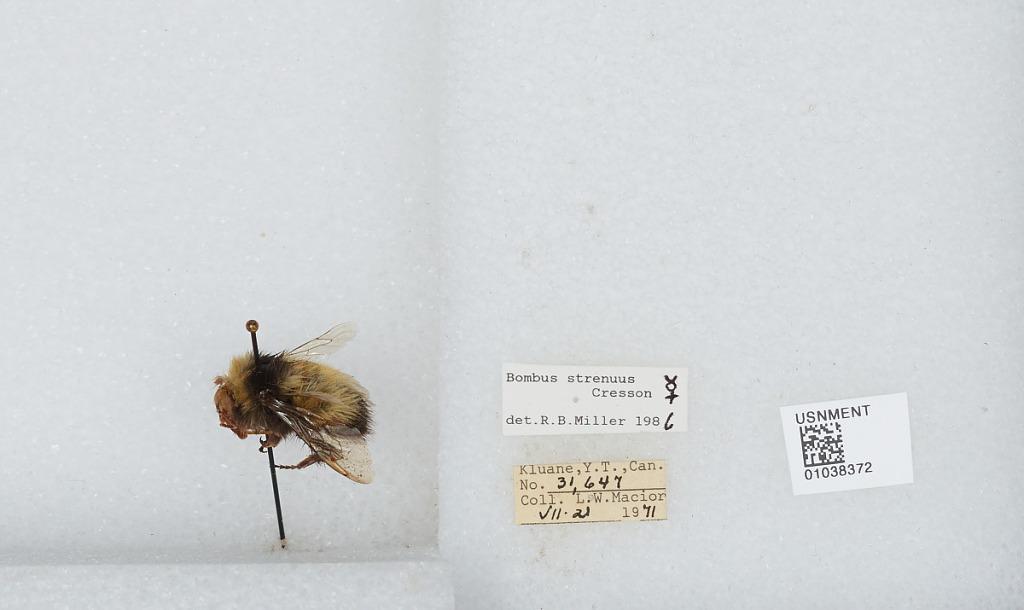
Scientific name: Bombus (Alpinobombus) neoboreus Sladen
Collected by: L. Macior
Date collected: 1971-7-21
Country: Canada
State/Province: Yukon Territory
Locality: Kluane
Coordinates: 60.75, -139.5
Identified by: Miller, R. B.